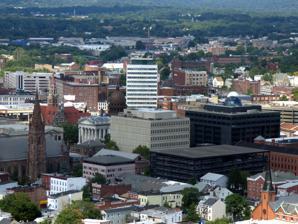
Building: Passaic County Court House
Country: United States of America
Year built: 1968
The Court House and Administrative Building complex (center) for Passaic County is located in Downtown Paterson . The Passaic County Court House complex is located at the seat of Passaic County, New Jersey in Paterson . Old Passaic County Courthouse and Annex Original US Post Office and Courthouse Annex United States historic place Passaic County Court House and United States Custom House  and Post Office Historic District U.S. National Register of Historic Places U.S. Historic district New Jersey Register of Historic Places Show map of Passaic County, New Jersey Show map of New Jersey Show map of the United States Location 73-87, 63-65 Hamilton Street Paterson, NJ 07505 Coordinates 40°54′50″N 74°10′16″W / 40.91389°N 74.17111°W / 40.91389; -74.17111 Architectural style Beaux Arts, Renaissance Revival NRHP reference No. 15000443 NJRHP No. 5441 Significant dates Added to NRHP July 21, 2015 Designated NJRHP May 28, 2015 The Old Passaic County Court House and Annex are located at 71 and 63-65 Hamilton Street, respectively. The Passaic County Court House was constructed between 1898 and 1903. It was designed by architect Samuel Burrage Reed and is an excellent example of Classical Revival architecture . The Court House Annex was constructed in 1899 as the United States Post Office following a design of architect Fred Wesley Wentworth in the Dutch Baroque Revival style . The county acquired the building in 1936 and the building was re-dedicated as the Passaic County Administration Building and annexed to the adjacent county court house. In October 2012, the  buildings were determined to be eligible for the state and federal registers of historic places. The New Jersey State historic preservation office made a grant of $20,000 to prepare nominations for listing. The main entrance of the old courthouse which had fallen into disrepair was restored, reopening in 2014. They were listed in 2015. Passaic County Court House and Administration Building The Passaic County Court House is located at 77 Hamilton Street, was constructed in 1968. to house the courts and administration of the county The new adjacent Passaic County Administration Building , built in 1994, is located at 401 Grand Street. See also Passaic County Administration Building List of tallest buildings in Paterson Paterson City Hall List of United States federal courthouses in New Jersey County courthouses in New Jersey Richard J. Hughes Justice Complex List of New Jersey county seats National Register of Historic Places listings in Passaic County, New Jersey References